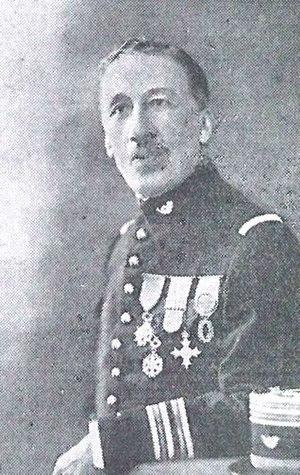
Pierre Buffault
Pierre Buffault est un forestier, Conservateur des Eaux et Forêts à Aurillac et Bordeaux, auteur de nombreux articles et ouvrages, notamment sur les dunes littorales.